Human rights and climate change

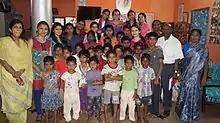
Child rights programme

On 8 October 2021, the UN Human Rights Council passed a resolution that recognizes a human right to a safe, clean, healthy and sustainable environment – resolution 48/13.